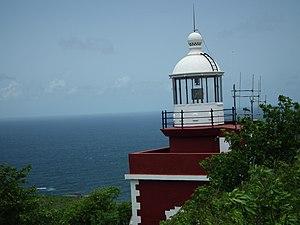
Phare sur la presqu'île de la Caravelle, en Martinique, France
Le phare de la Pointe de la Caravelle est un phare situé dans la commune de La Trinité sur la côte est de la Martinique. Il se situe au bout de la presqu'île de la Caravelle, désormais réserve naturelle dépendant du parc naturel régional de la Martinique. Situé au sommet d'un pic basaltique il culmine à 162,55 m au dessus de la mer, ce qui en fait le plus haut phare de France malgré sa taille modeste.
Cet article recense les monuments historiques de la Martinique, en France.